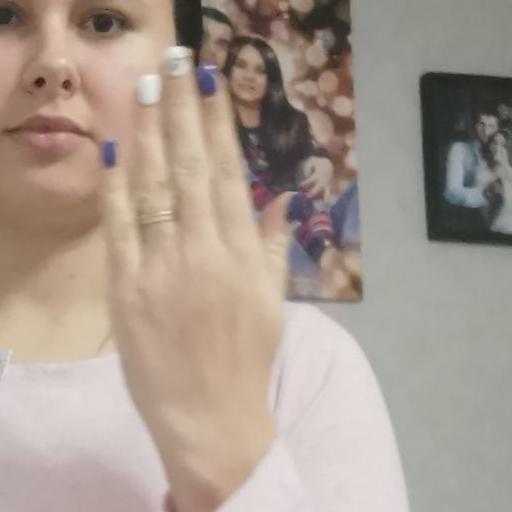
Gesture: stop_inverted